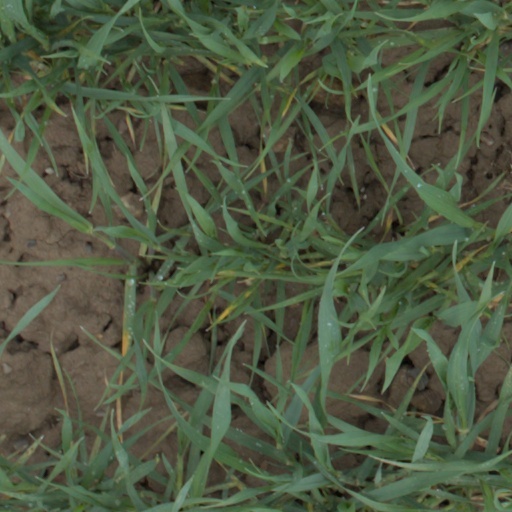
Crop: wheat